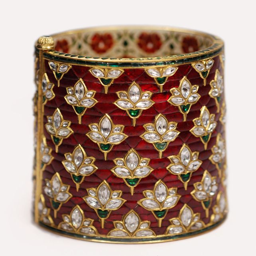
cuff bracelet intricately set with calibrated rubies , emeralds and diamonds .